Piste

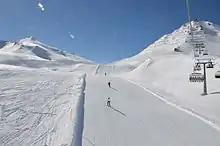
A piste in Serfaus, Austria

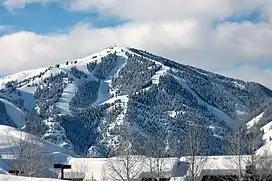
Pistes on Bald Mountain, Idaho

A piste is a marked ski run or path down a mountain for snow skiing, snowboarding, or other mountain sports.